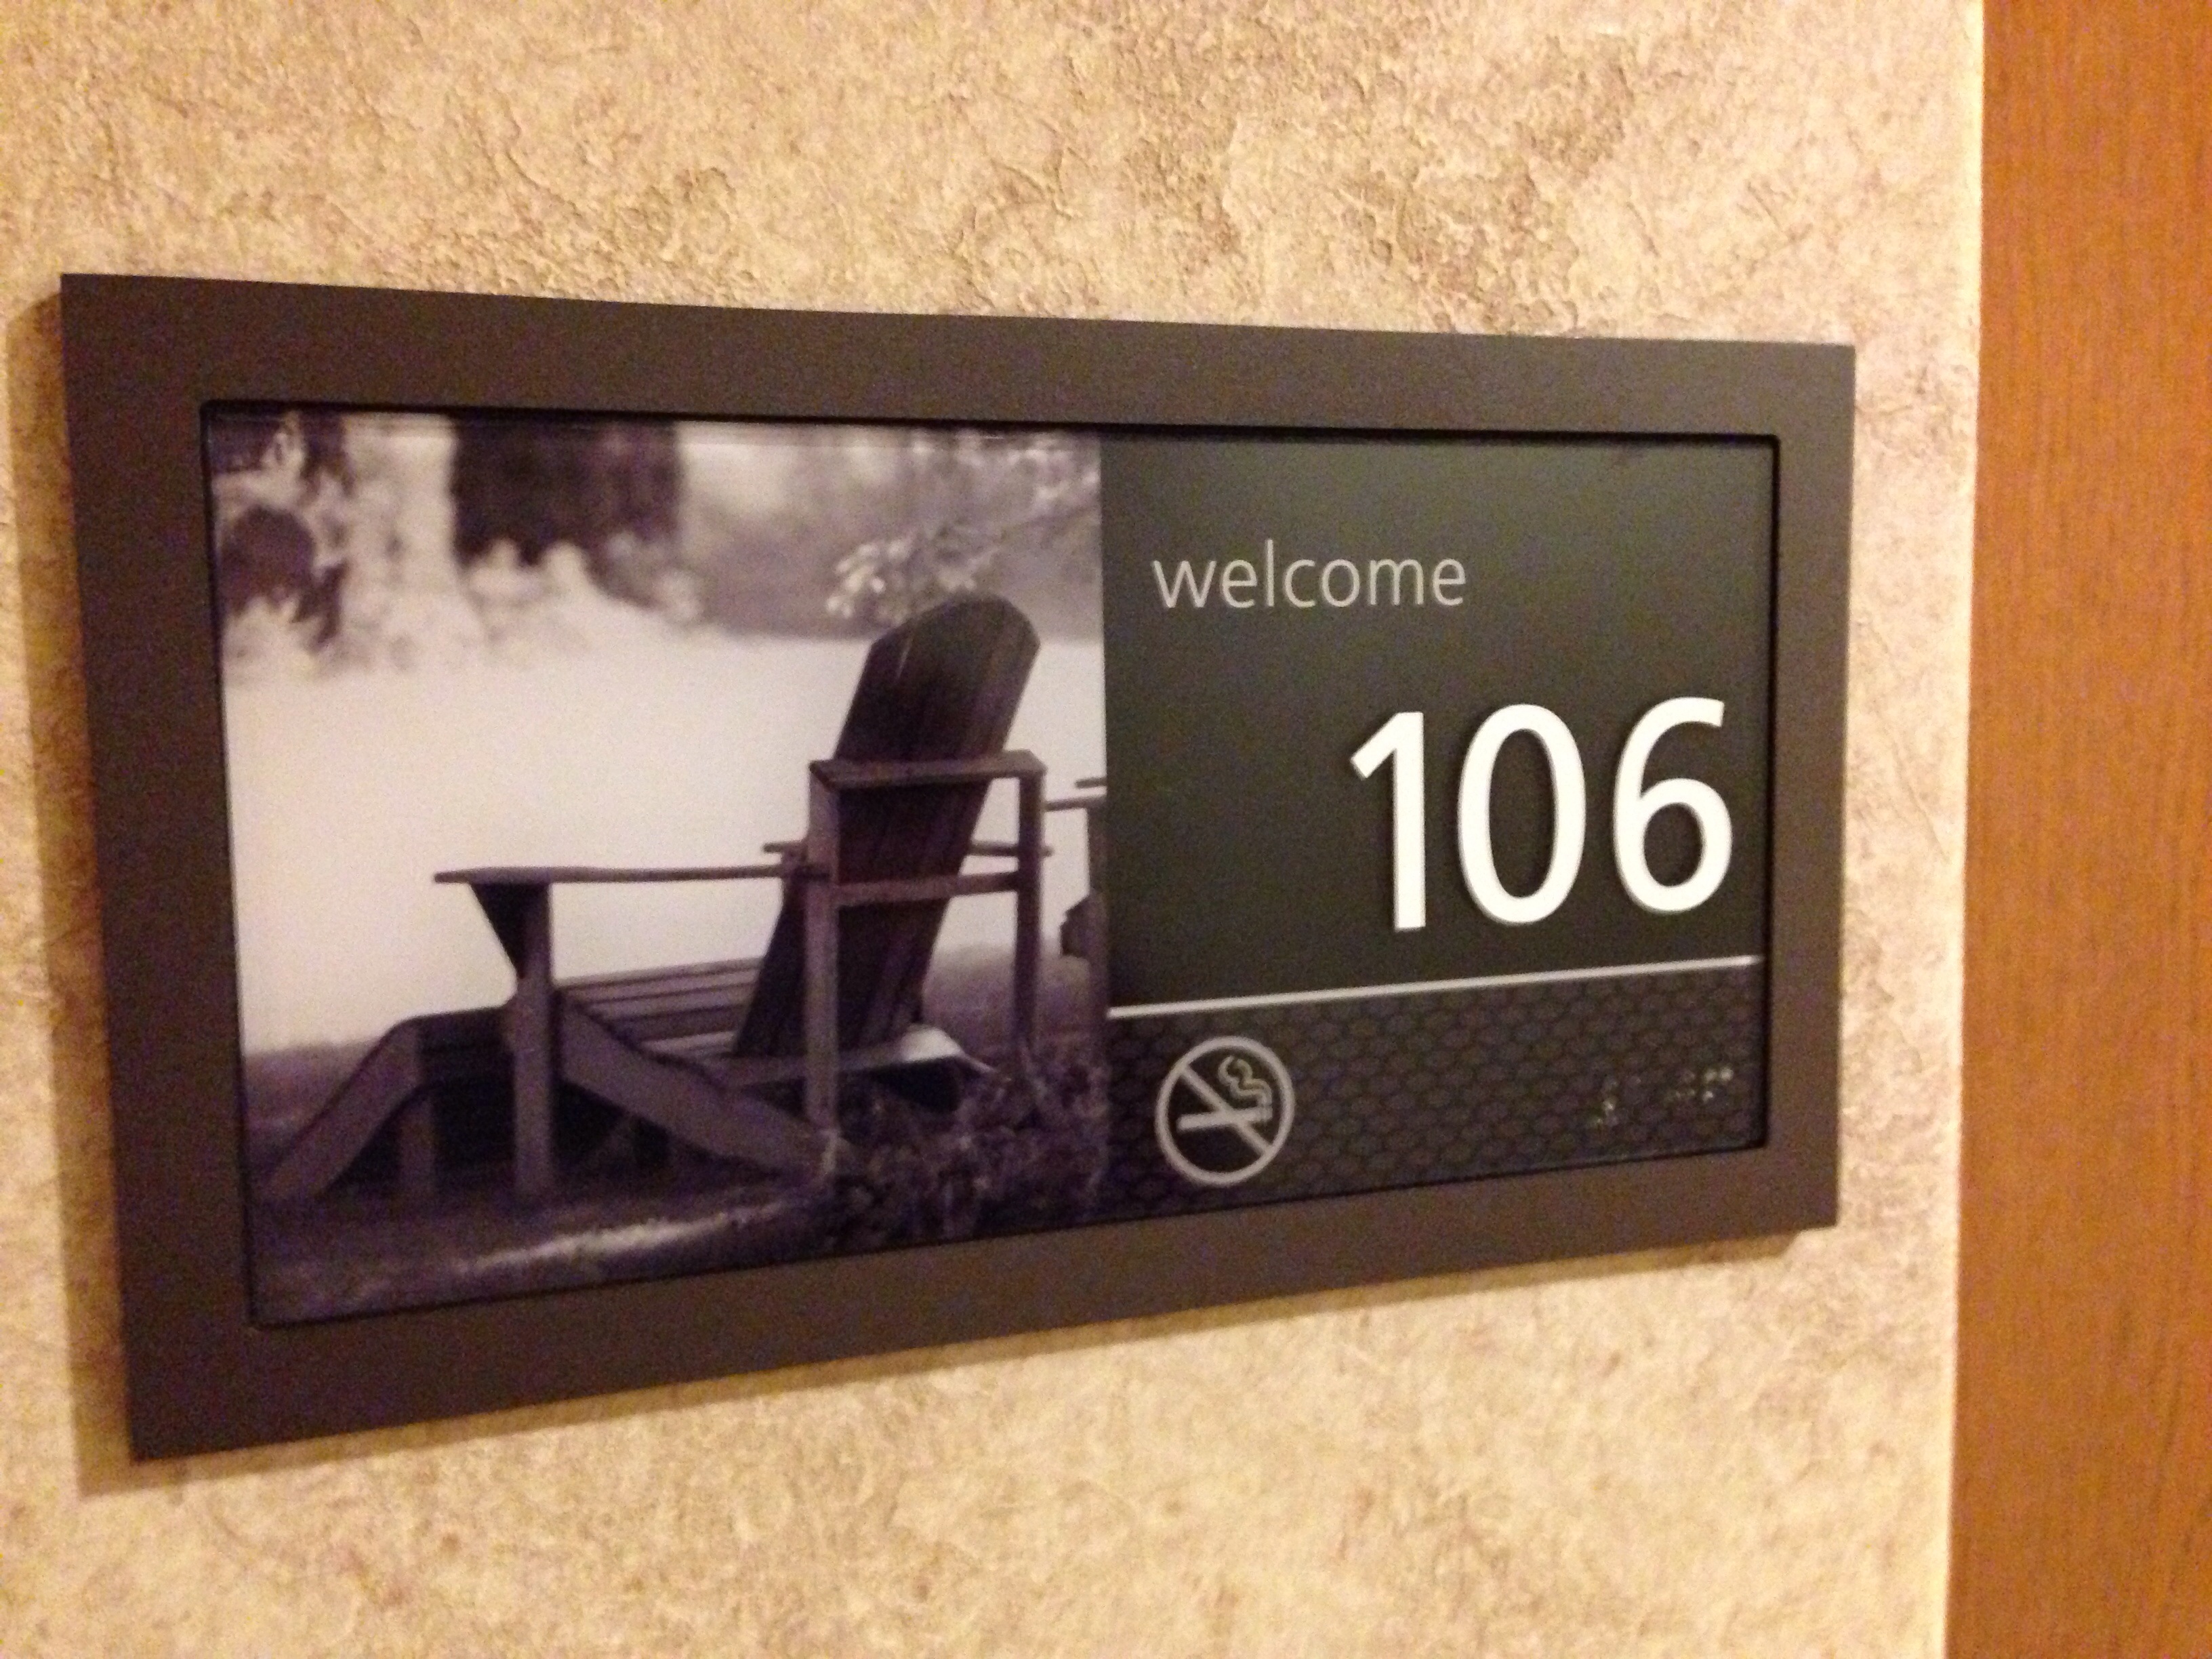
brand, product, design, picture frame, uploadedbyflickrmobile, ds106, 106, 4life, 4tonight, multimedia, display device